Jon Voight

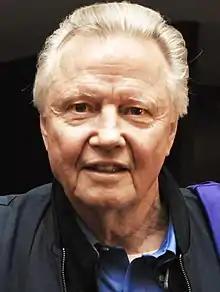
Voight in 2012

Jonathan Vincent Voight (born December 29, 1938) is an American actor. Throughout his career, he has received numerous accolades, including an Academy Award, a British Academy Film Award, and four Golden Globe Awards as well as nominations for four Primetime Emmy Awards. In 2019, he was awarded the National Medal of Arts. Films in which Voight has appeared have grossed more than $5.2 billion worldwide.